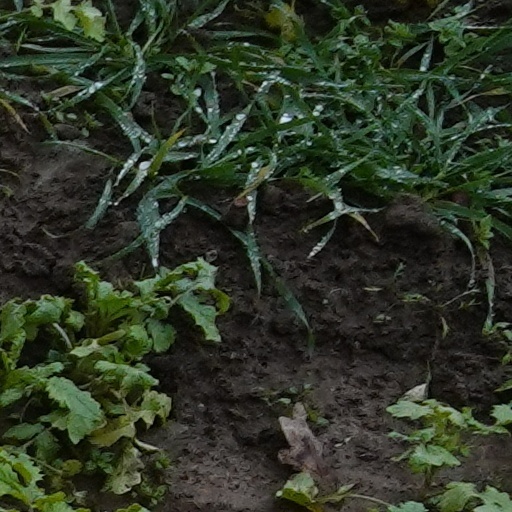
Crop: wheat